Cascio Interstate Music

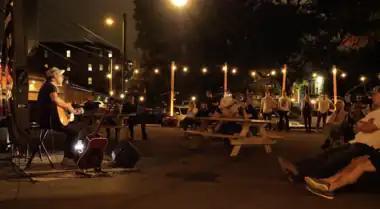
Jeff Trott performing at Van Jams in 2023.

Hosted at the Music Square location, Van Jams is an artist showcase where performers play original music using "The Van," Interstate Music's modified sprinter van that functions as a live venue and recording studio. Van Jams is appreciated for its uniqueness and sound quality, and is most-often attended by artists, managers, and employees in the music industry.